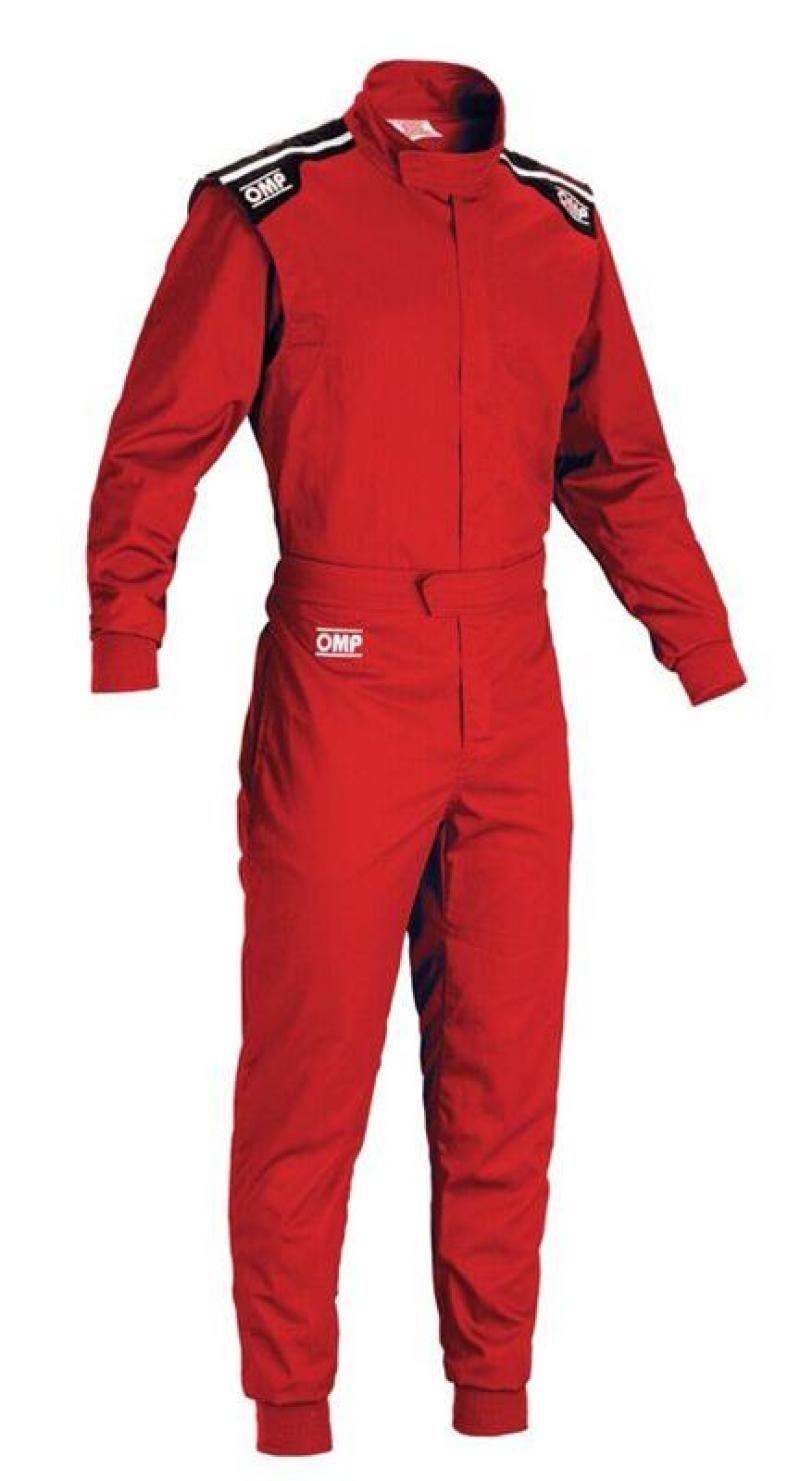
OMP Summer-K Overall Red - Size 120 (For Children)
OMP Summer-K Overall Red - Size 120 (For Children)
Brand: OMP
Category: Vehicles & Parts > Vehicle Parts & Accessories > Vehicle Safety & Security > Off-Road & All-Terrain Vehicle Protective Gear